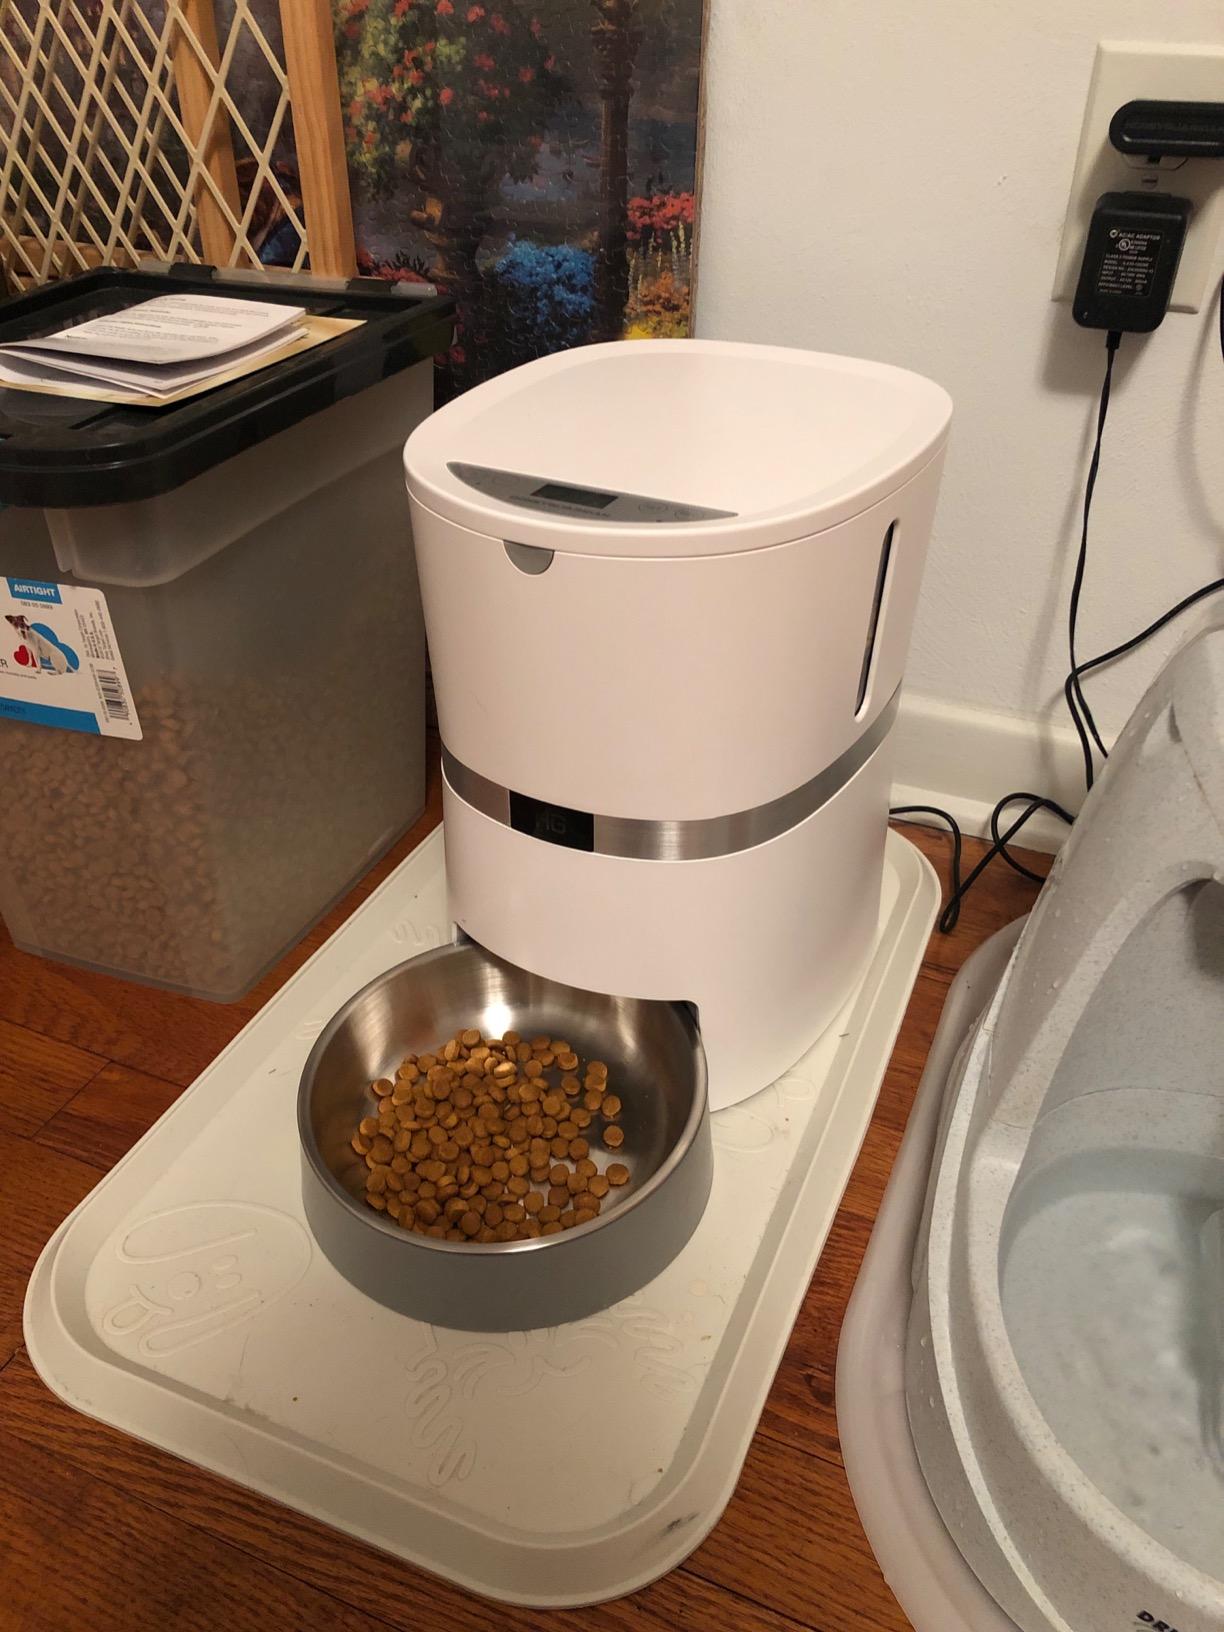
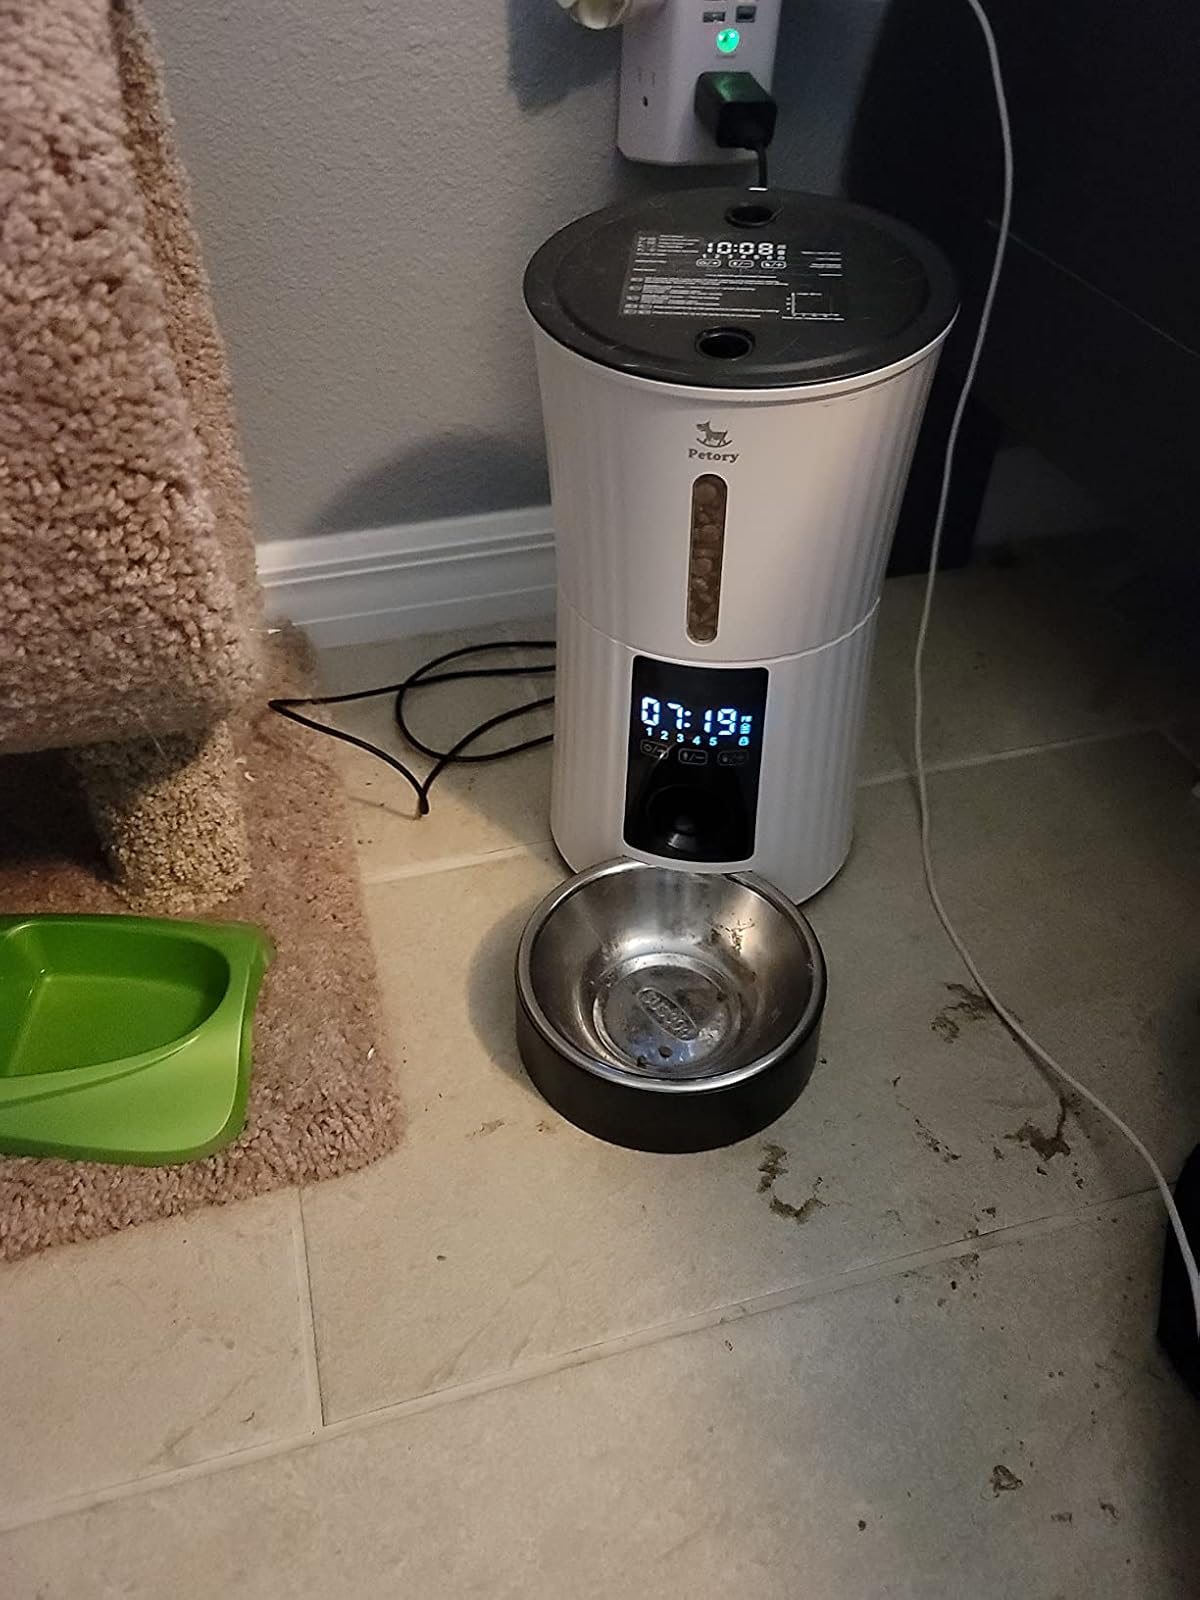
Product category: items_feeder
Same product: no